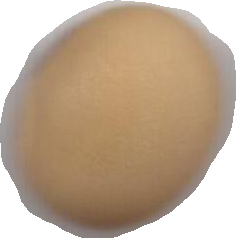
Variety: Anjasmoro